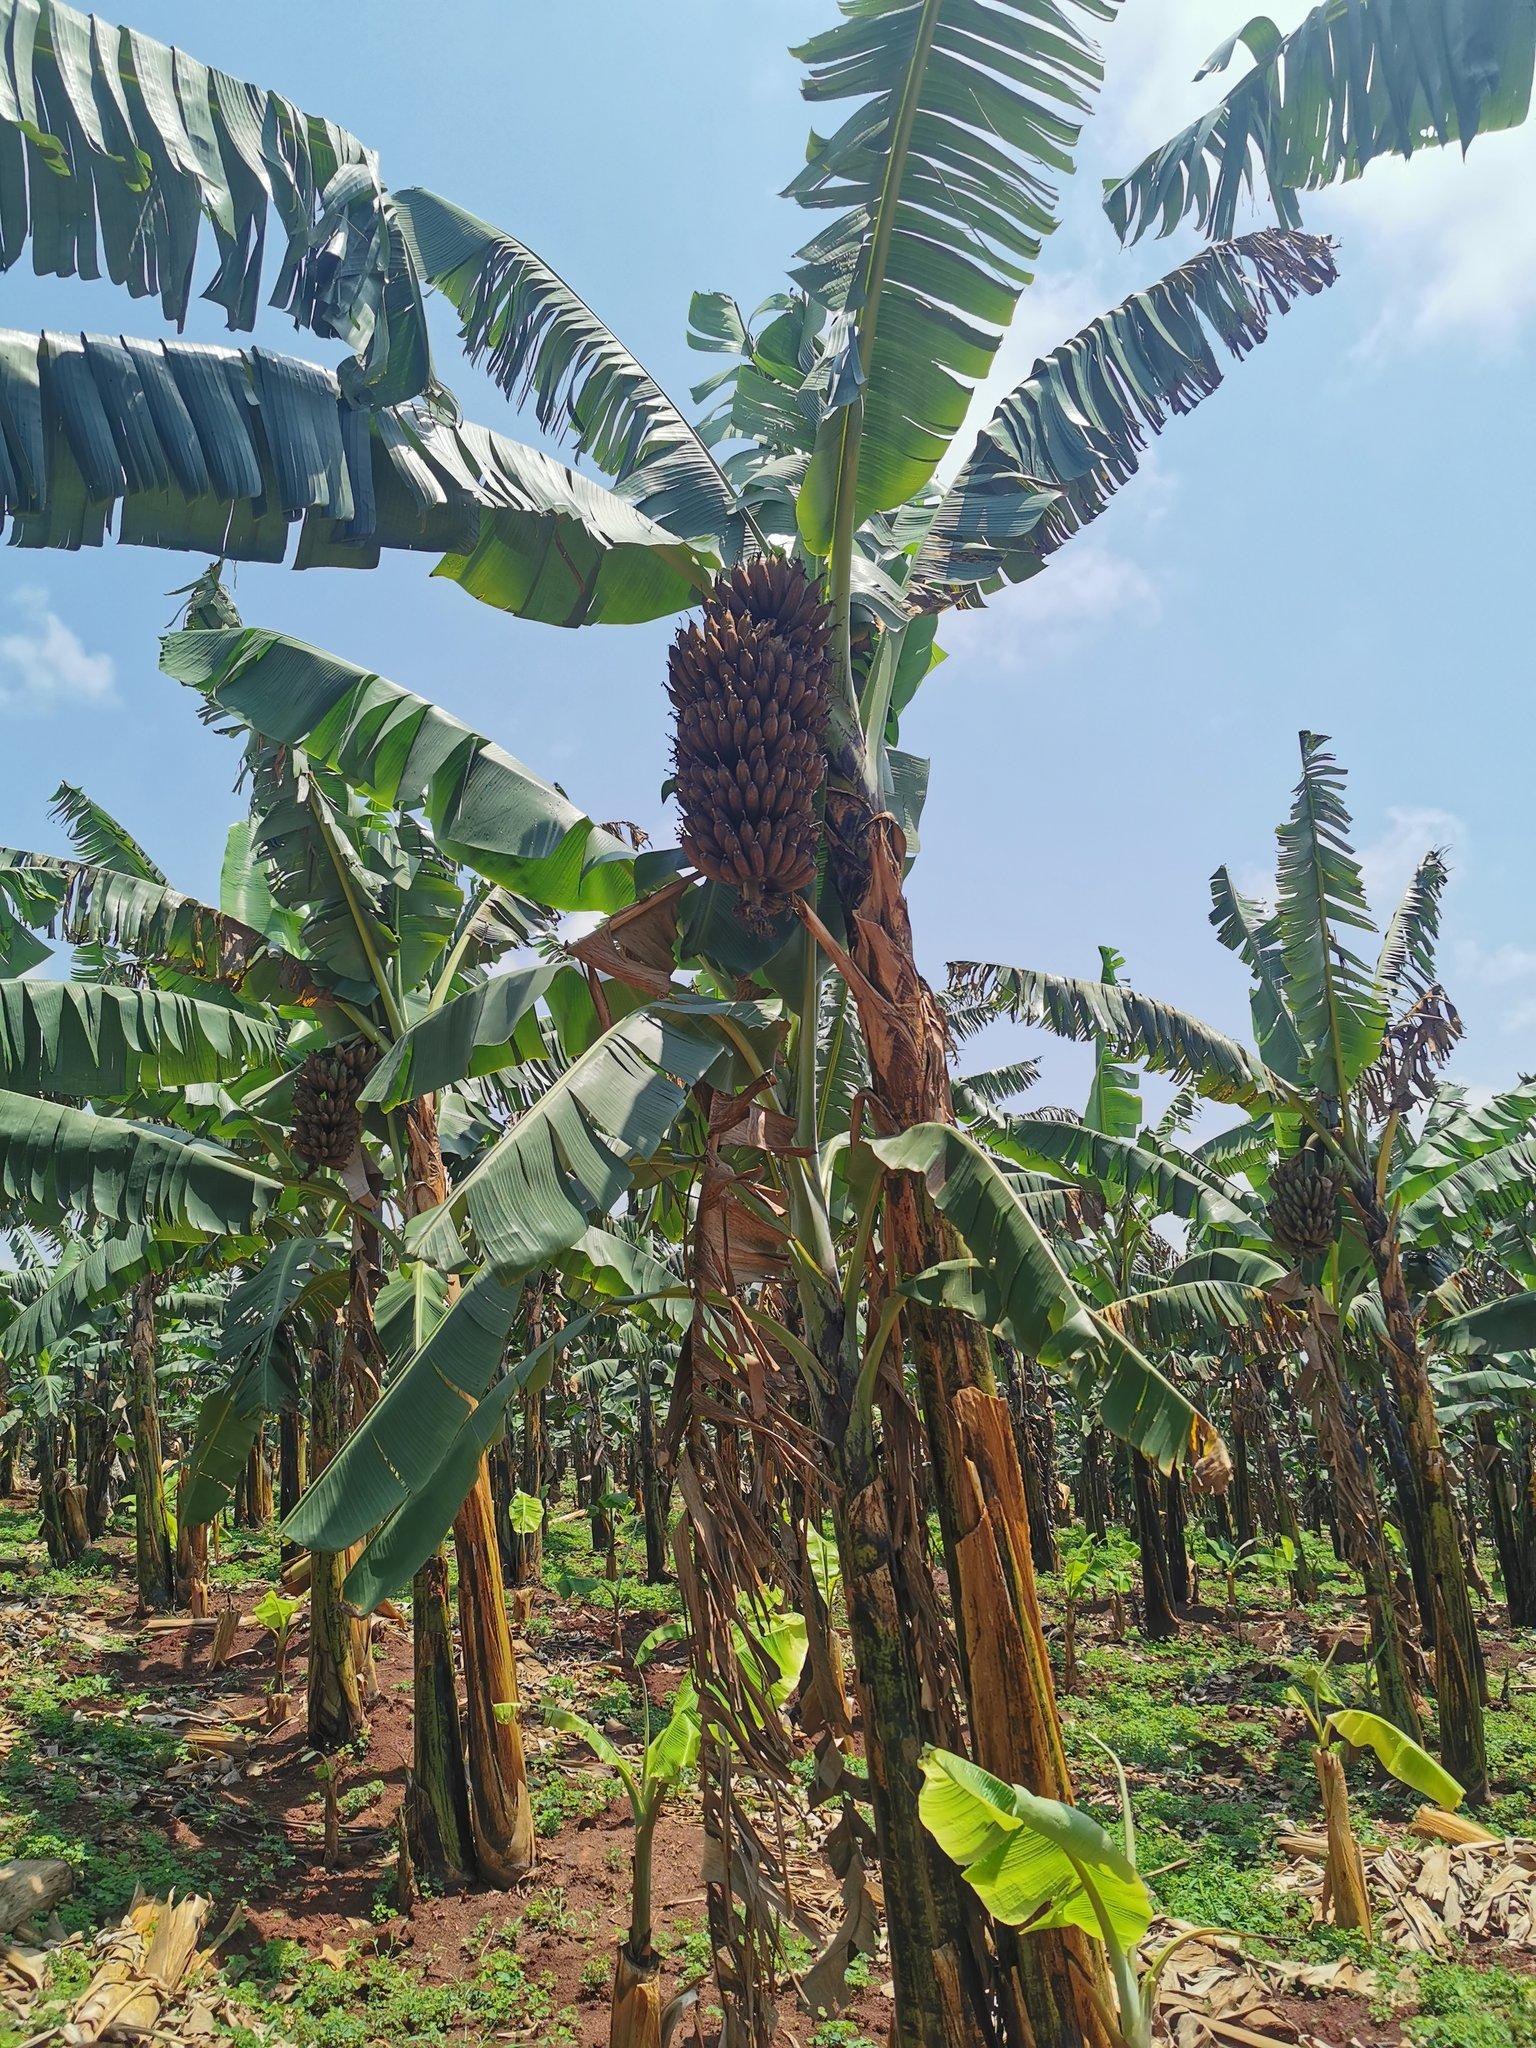
Mkulima wa zao la ndizi amepanda migomba ambayo ni mbegu refu inayopatikana kwa asili kule nchini Uganda, zikiendelea kukua vizuri na kustawi mpaka zitakapokomaa na kuzivuna kupeleka sokoni kuwauzia wateja wote wa rejareja.